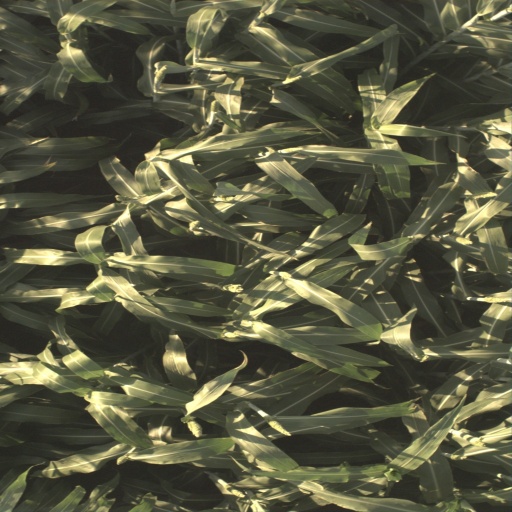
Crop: sorghum